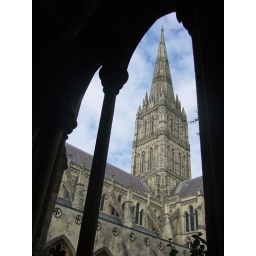
The tower in a window